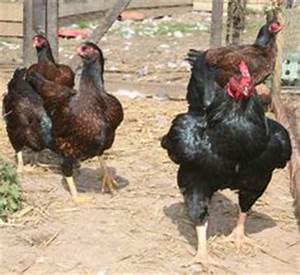
Label: chicken